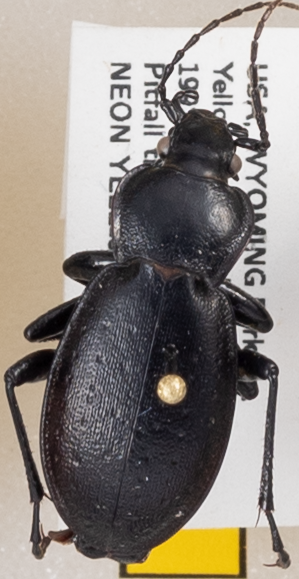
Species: Carabus taedatus
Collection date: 2019-08-21 04:00:00
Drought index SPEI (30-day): -0.072
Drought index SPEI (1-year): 0.498
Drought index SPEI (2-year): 1.058